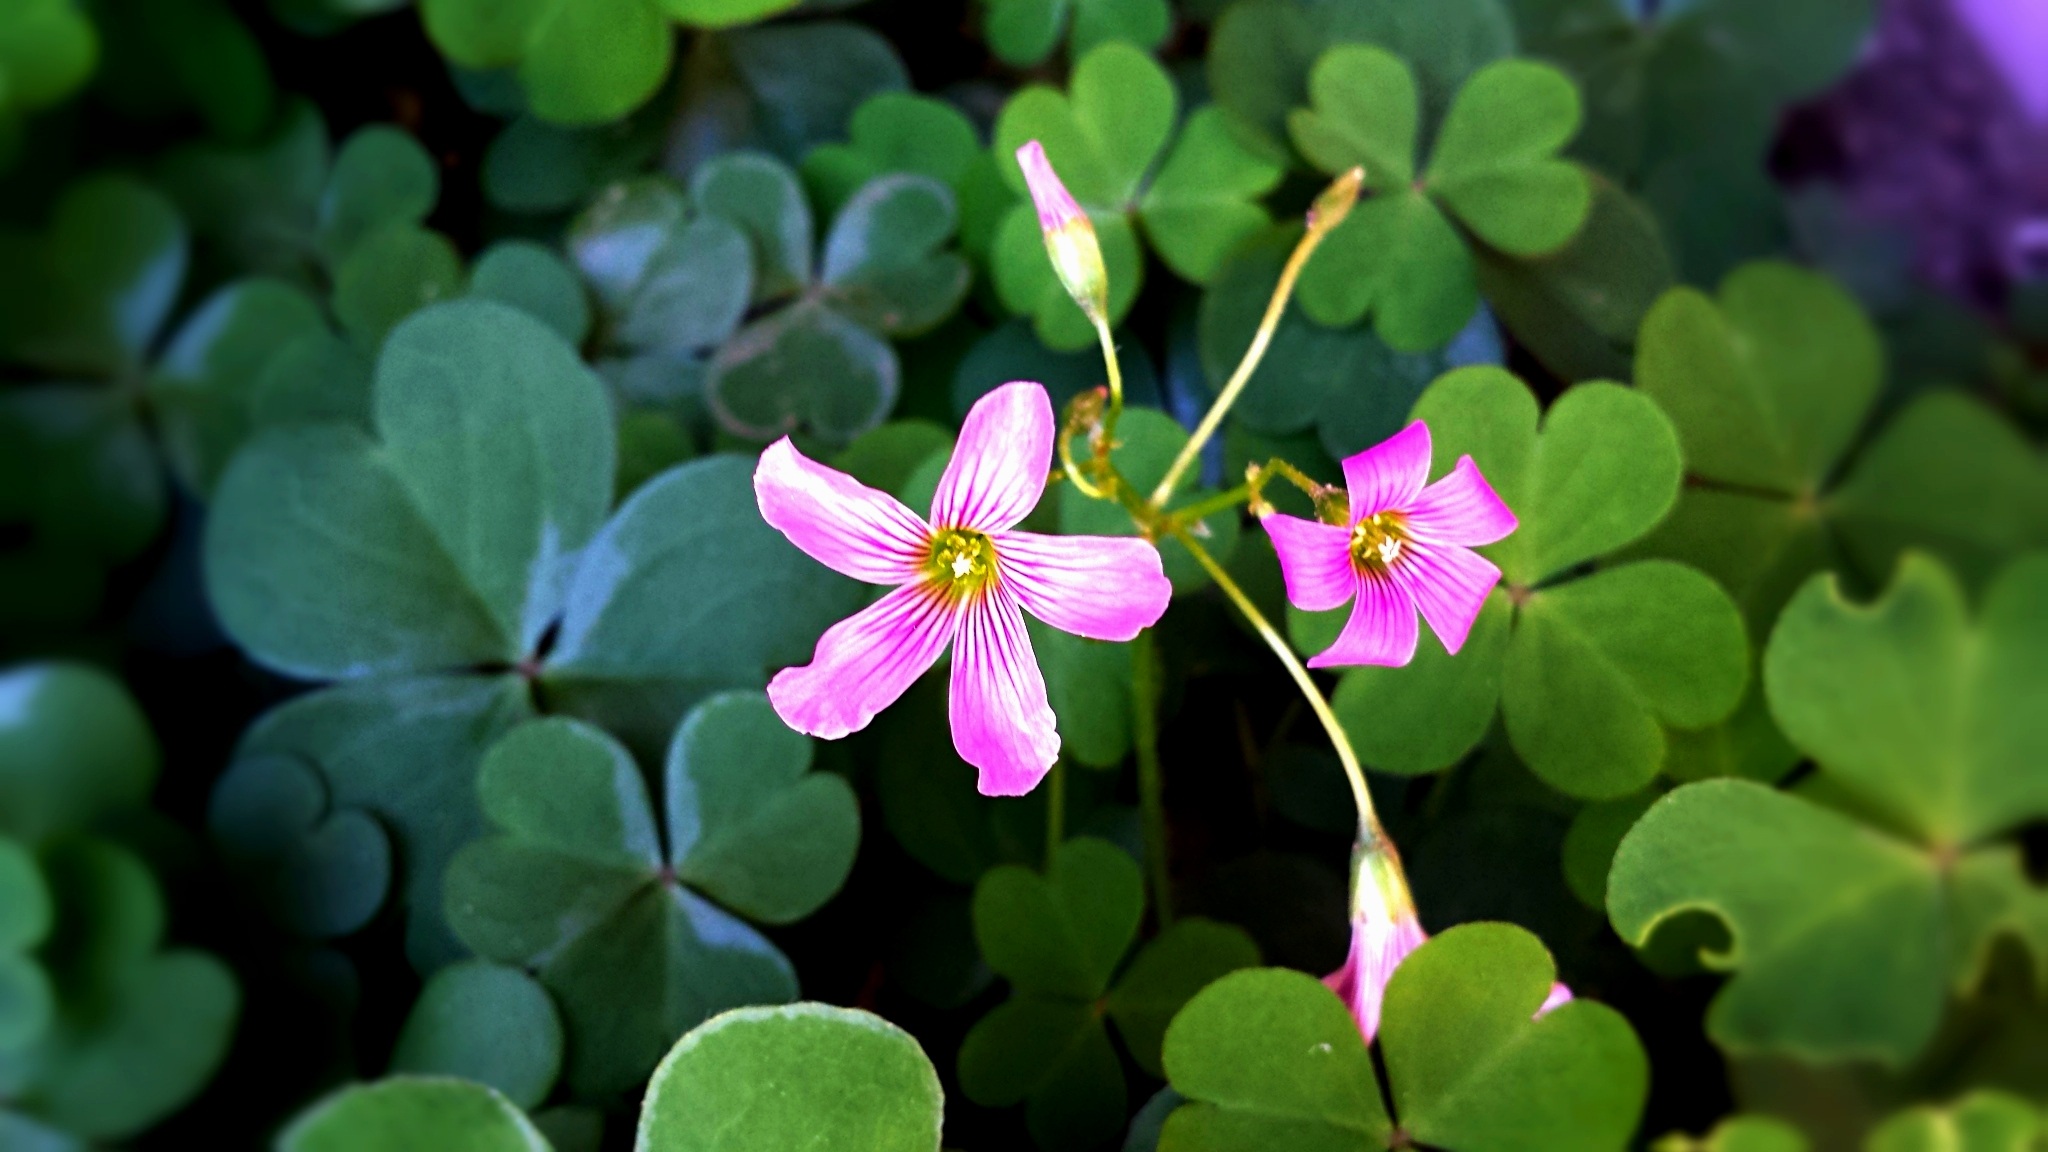
nature, blossom, plant, leaf, flower, purple, petal, bloom, summer, floral, love, bouquet, decoration, spring, green, tropical, color, macro, natural, holiday, romance, romantic, botany, colorful, garden, pink, flora, season, mom, clover, ornament, wildflower, design, happy, gardening, decorative, shrub, bright, seasonal, elegant, greeting, macro photography, flowering plant, mother's day, annual plant, land plant